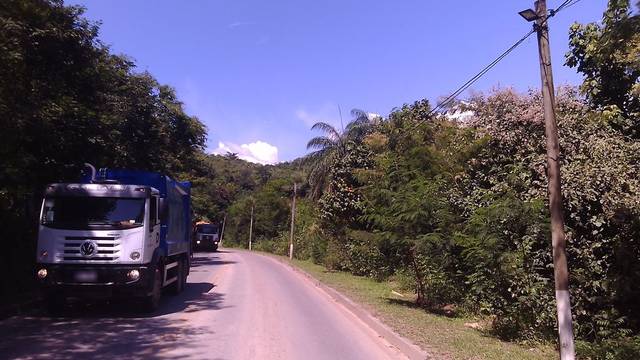
Region: Brazil
Coordinates: -19.868, -43.854